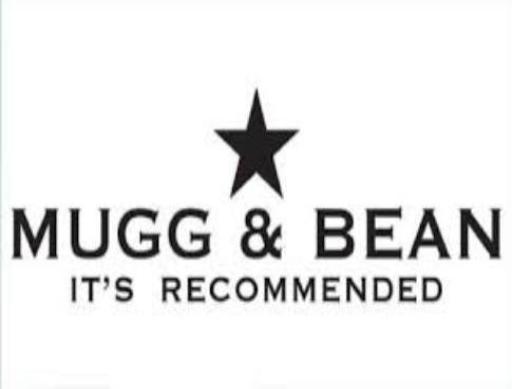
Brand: mugg & bean
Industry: Others